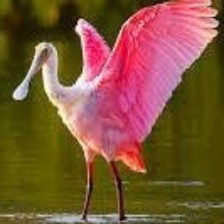
Species: ROSEATE SPOONBILL
Scientific name: PLATALEA AJAJA
ImageNet parent category: spoonbill